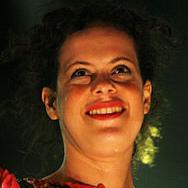
Age: 29